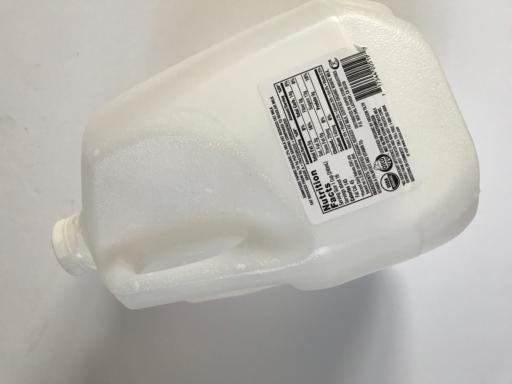
Waste category: plastic